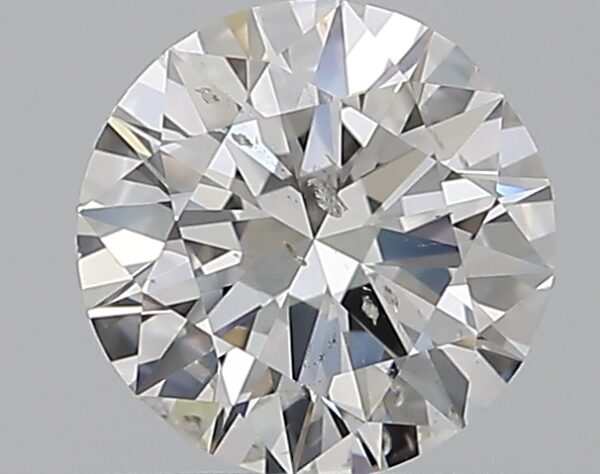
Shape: round
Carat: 0.7
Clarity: SI2
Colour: G
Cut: EX
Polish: EX
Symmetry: VG
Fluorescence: N
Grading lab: GIA
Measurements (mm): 5.73 x 5.8 x 3.45